Leitza

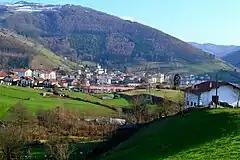
Leitza

Leitza is a town and municipality located in the province and autonomous community of Navarre, northern Spain.